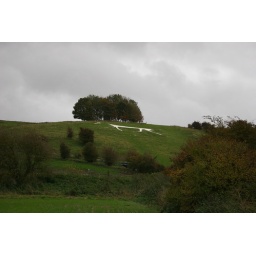
white horse near avebury